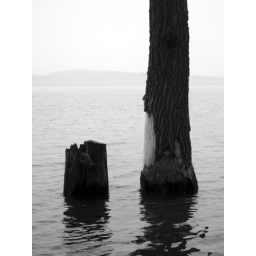
Two lonely tree stumps in the water of Lake Champlain, Vermont